SMS Sachsen (1877)

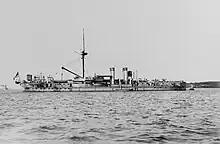
moored to a buoy, 1895–1897

In 1891, the German navy stopped the practice of deactivating the fleet in the winter months and instead kept the front-line units on permanent active duty. The fleet was also reorganized, to form two four-ship divisions. and her sisters were assigned to I Division in 1892, under the command of ("KAdm"—Rear Admiral) Hans von Koester. At that time, "KK" Carl Wodrig took command of the vessel. Annual fleet training cruises were conducted in April. The summer fleet maneuvers, which occurred during mid-August to mid-September, up through 1894 were always centered on defensive actions in the North and Baltic seas. 's normal activities in 1892 were interrupted by a temporary stint as the fleet's torpedo training vessel from May to November; the normal ship in that role, the screw corvette , was undergoing periodic maintenance at that time. While serving with the torpedo school, took part in torpedo test firing in September off Arendal, Norway. In October, "KK" Hugo Zeye replaced Wodrig as the ship's commander, though he served for just two months before being replaced in turn by "KzS" Prince Heinrich of Prussia. At the same time, took the place of the coastal defense ship in I Division. She and the rest of the squadron conducted the first winter cruise of the German fleet in the Baltic.